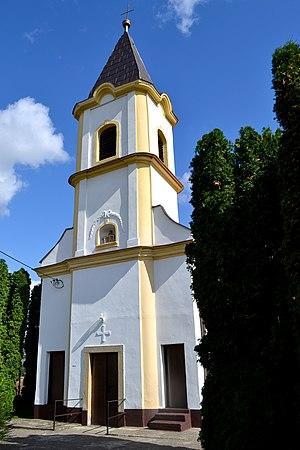
Dolné Trhovište est un village de Slovaquie situé dans la région de Trnava.